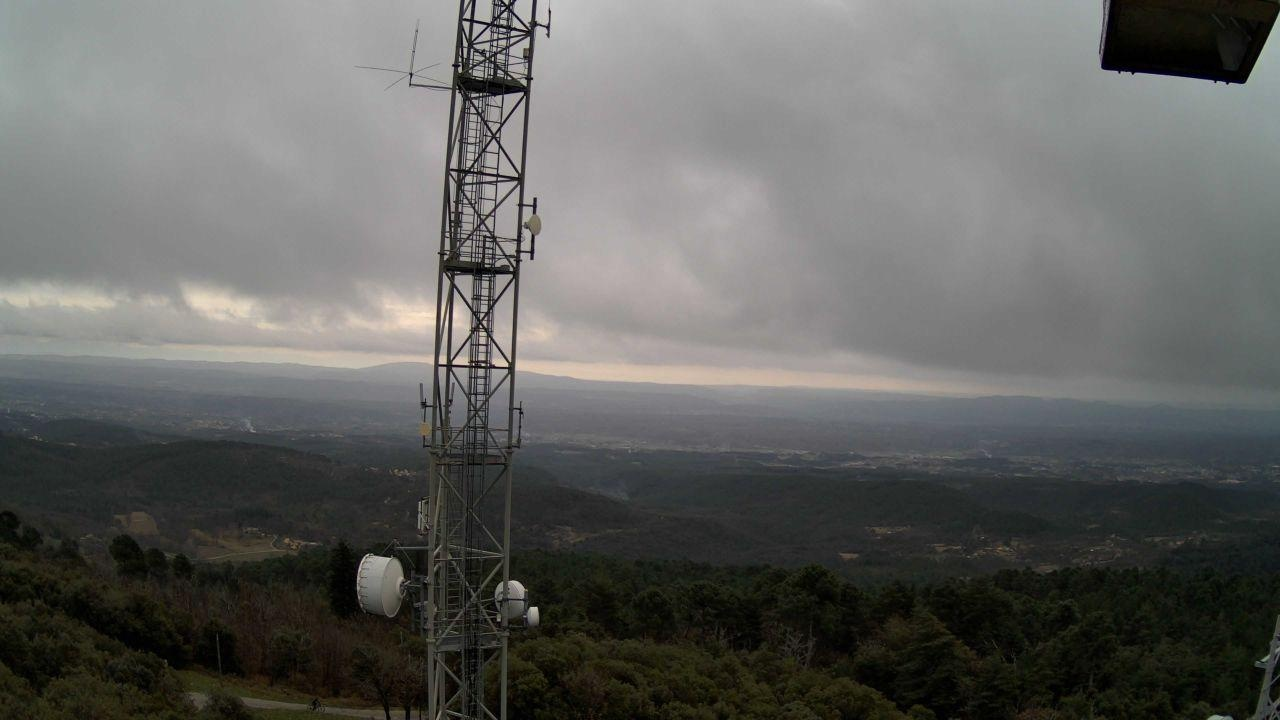
Fire: no
Smoke: yes